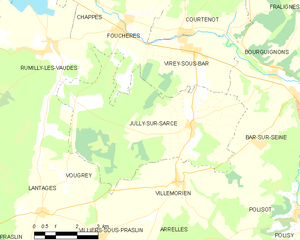
Carte des communes françaises: Jully-sur-Sarce